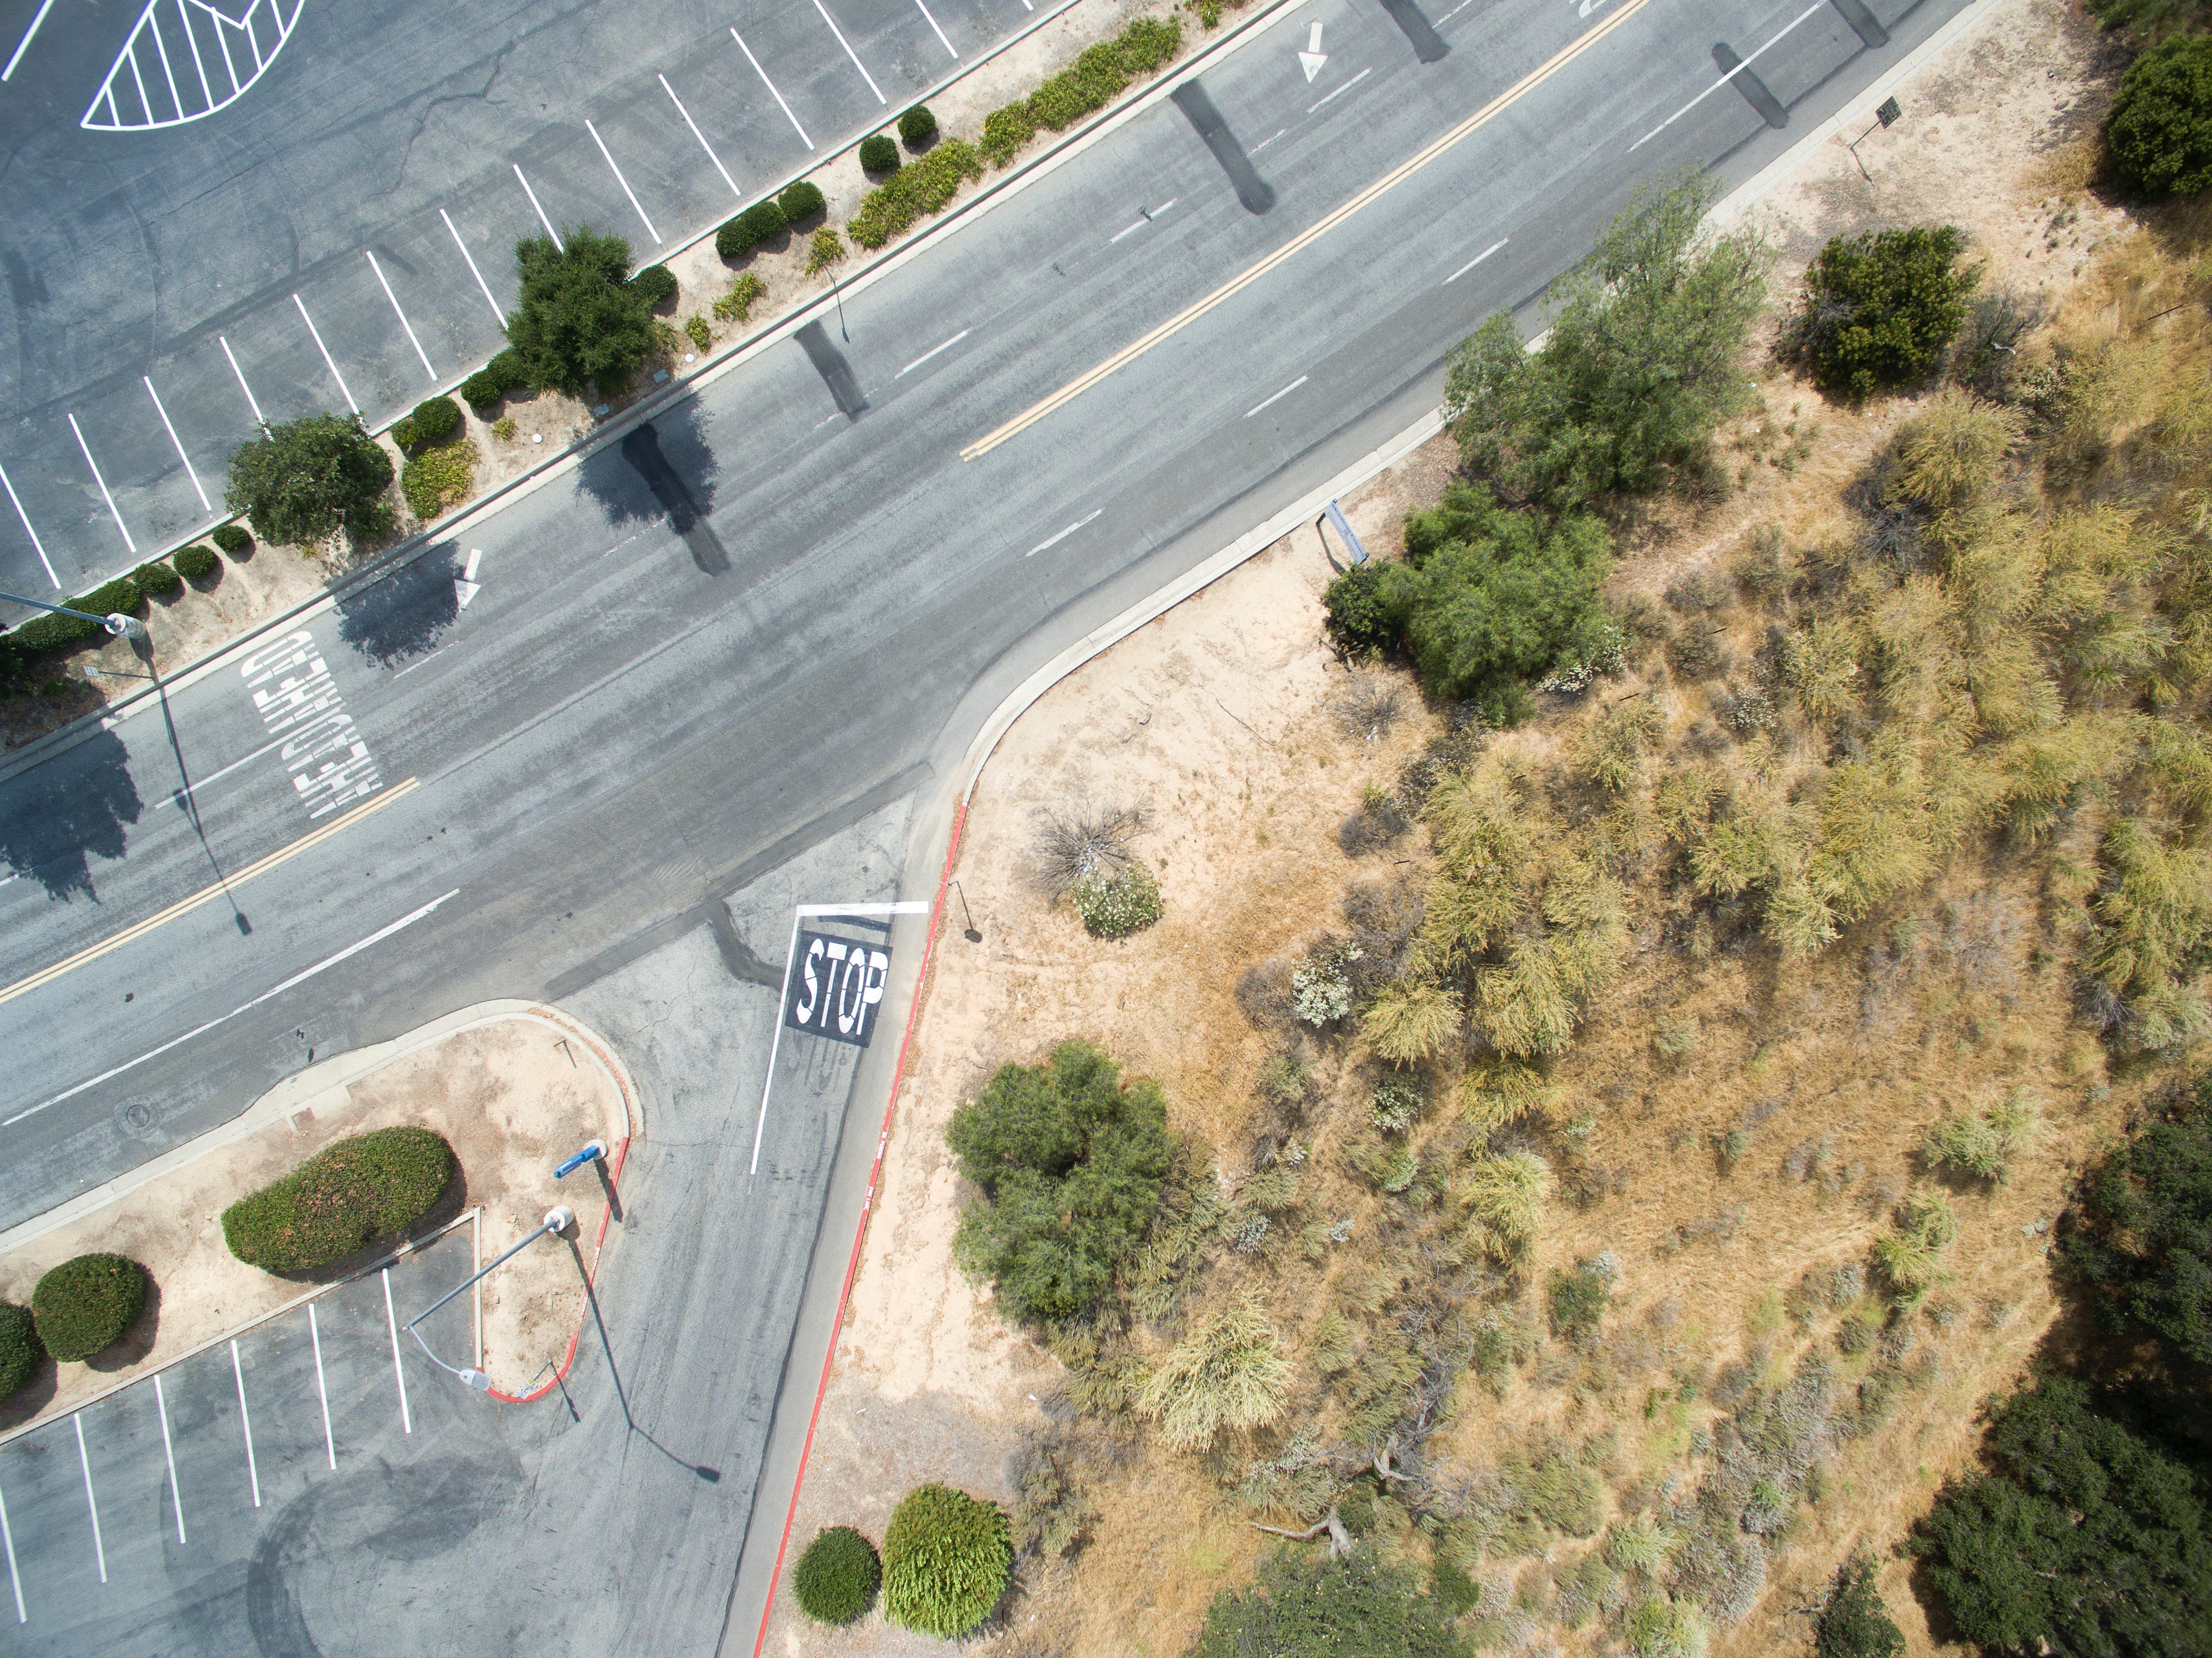
landscape, tree, grass, plant, road, suburb, property, real estate, bird's eye view, aerial photography, land lot